Hawar Islands

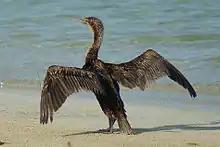
Socotra cormorant

There are small herds of Arabian oryx and sand gazelle on Hawar island, and the seas around support sea turtles and a large population of dugongs.